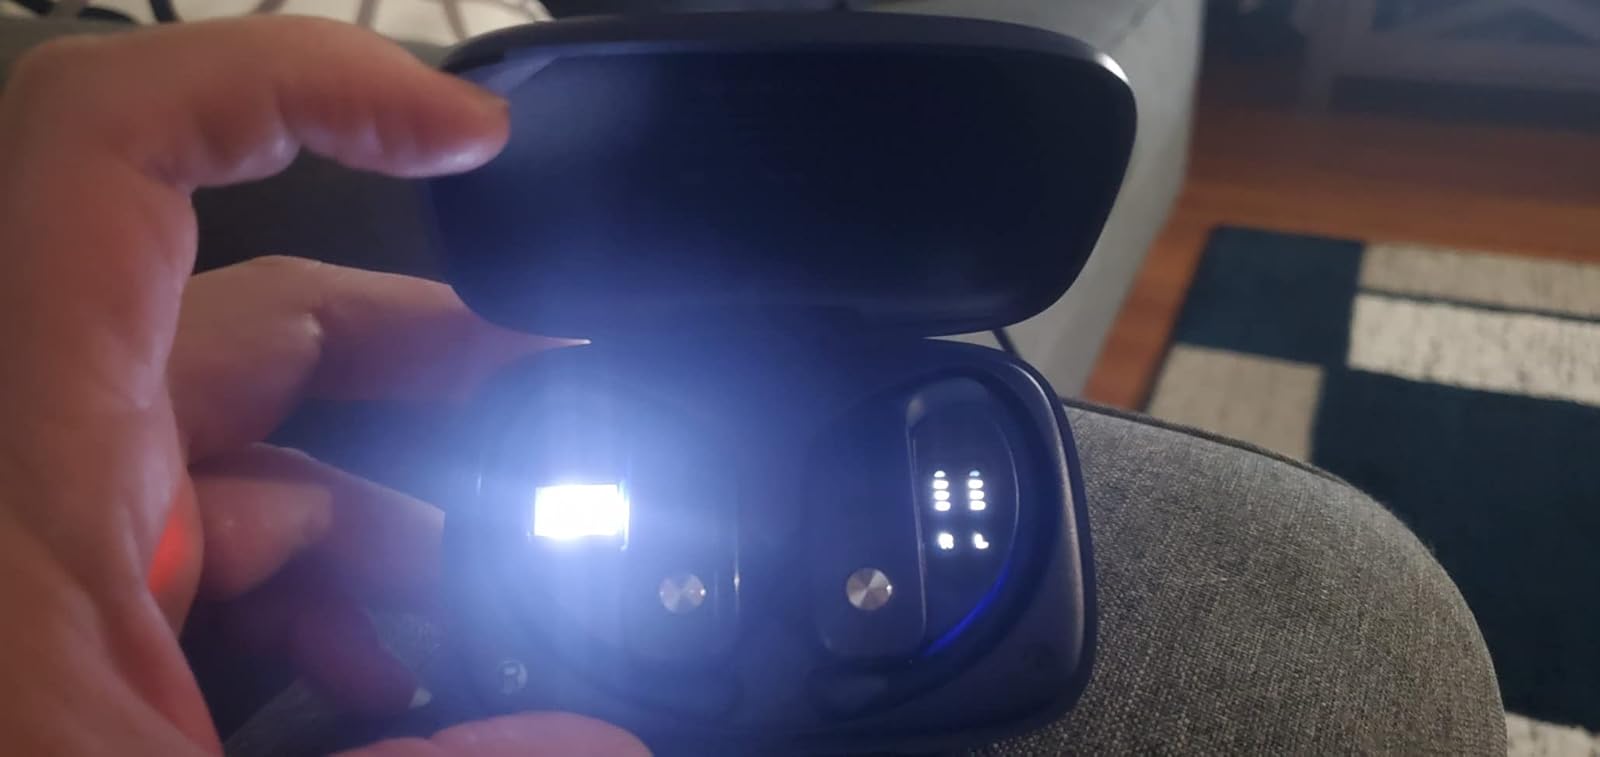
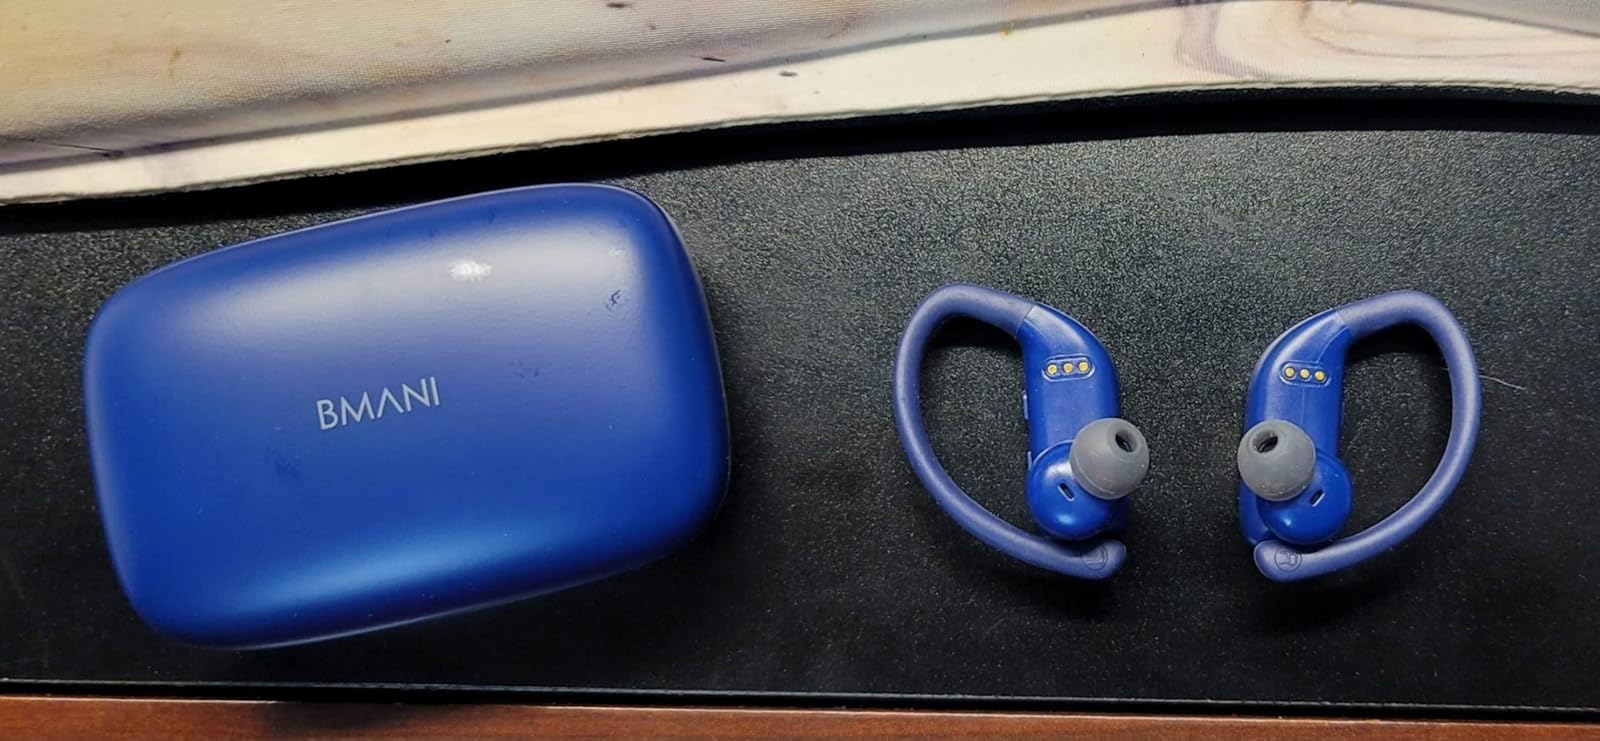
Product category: earbuds
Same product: yes